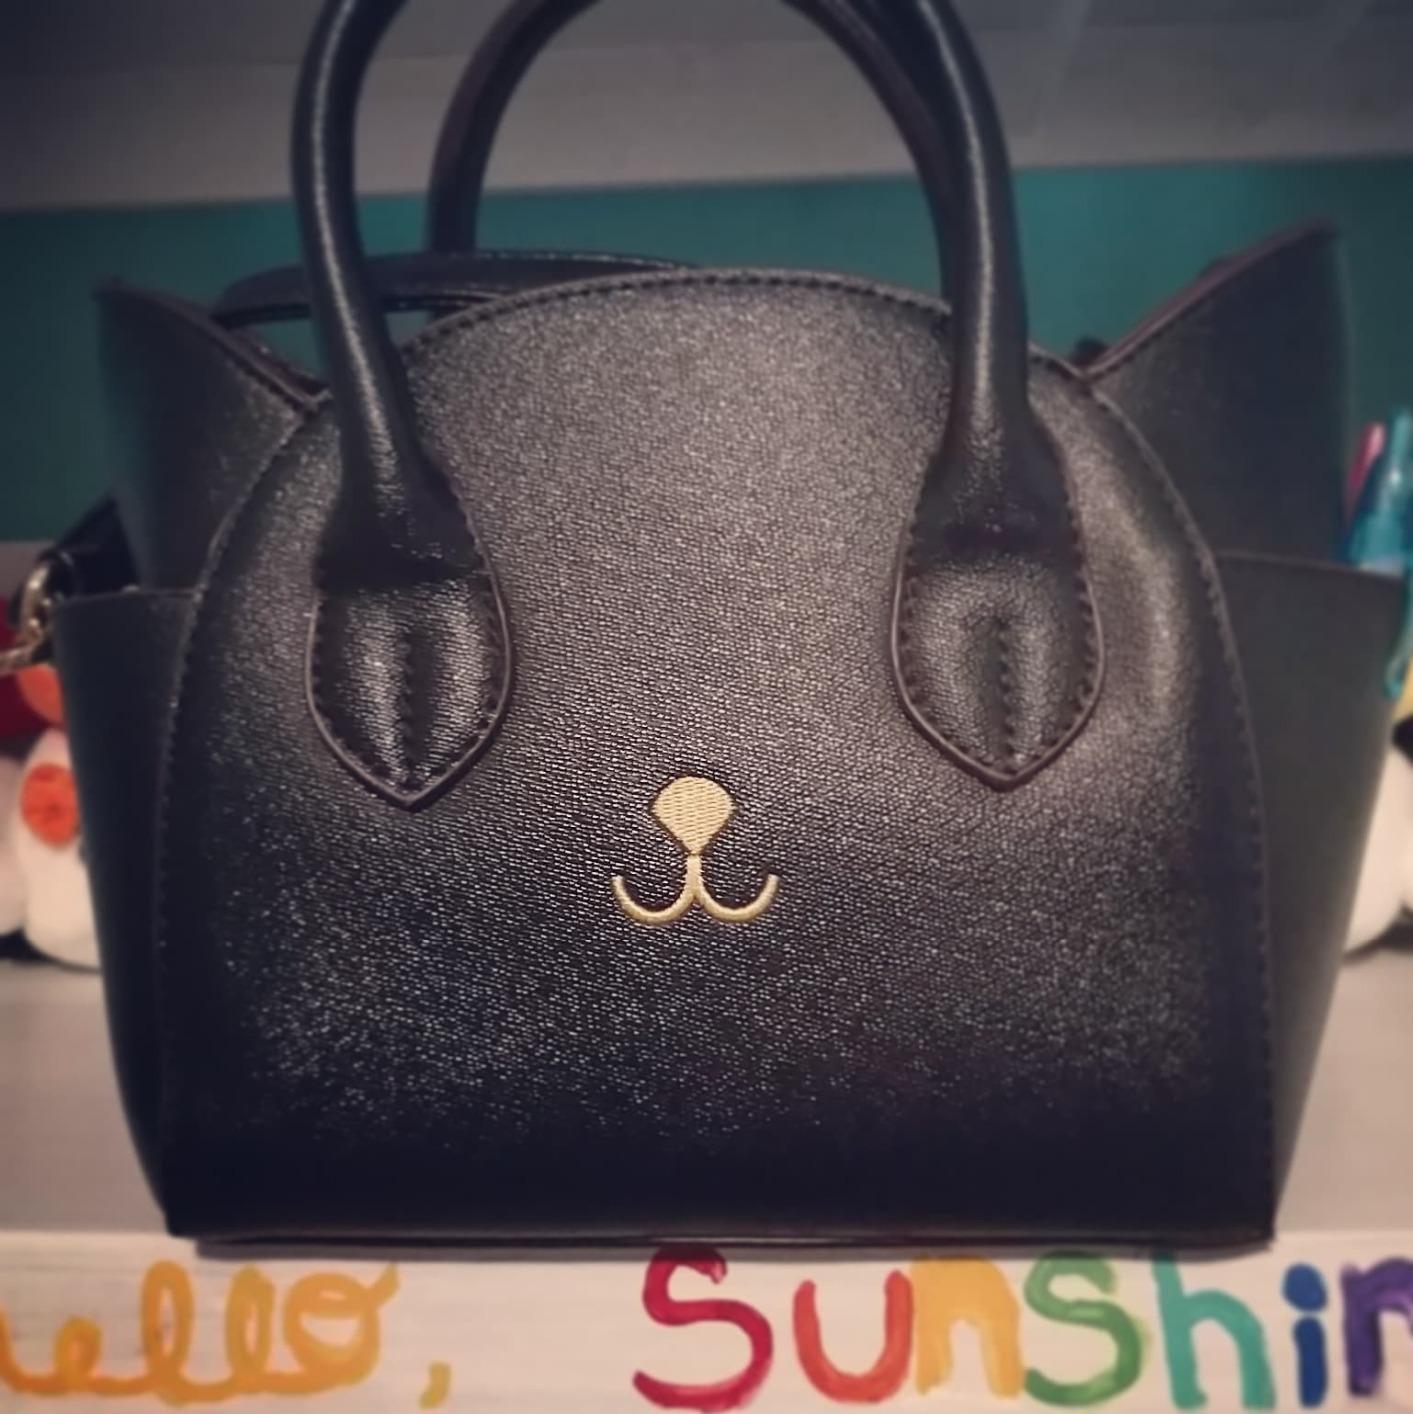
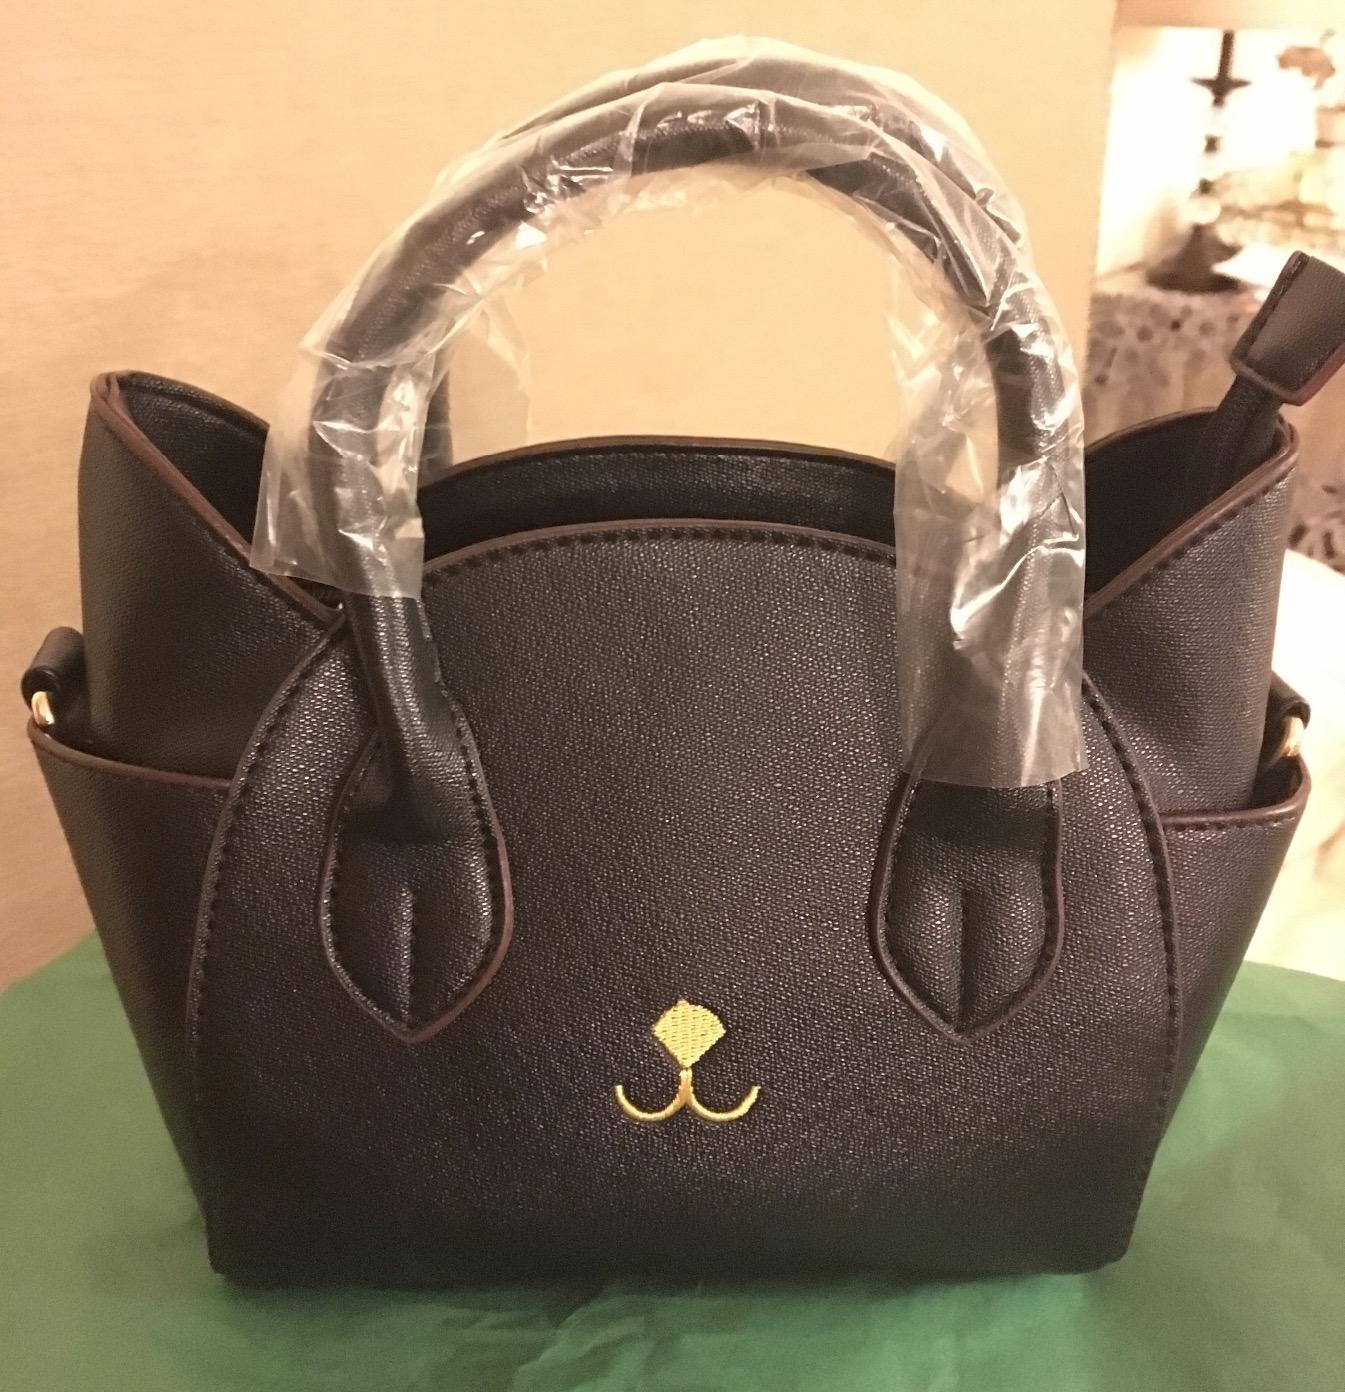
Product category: accessories_handbag
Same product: yes